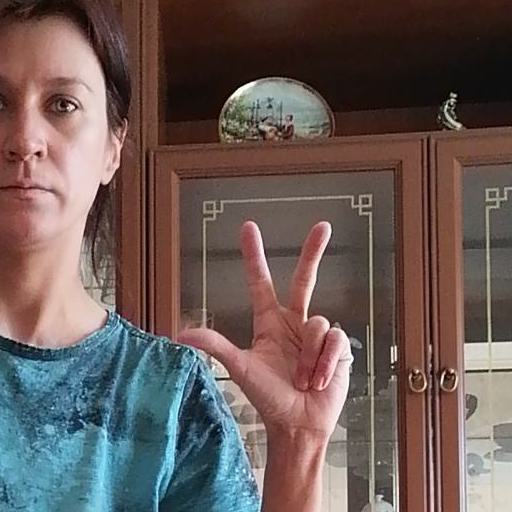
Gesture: three2